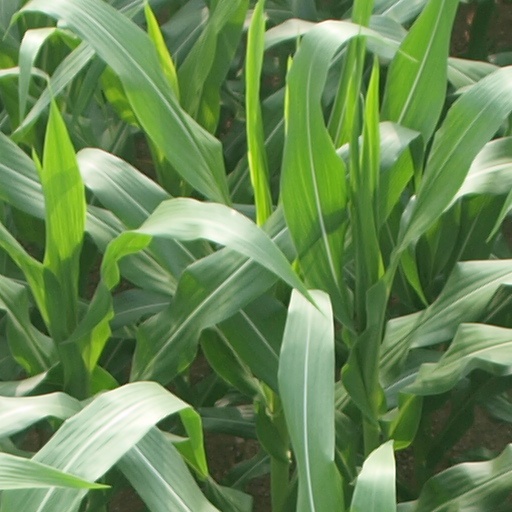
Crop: maize; corn